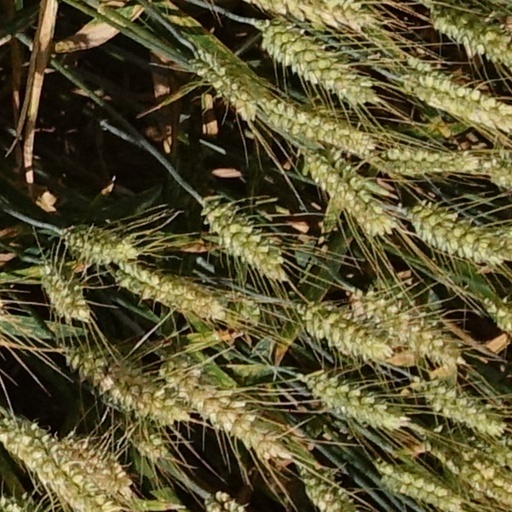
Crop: wheat